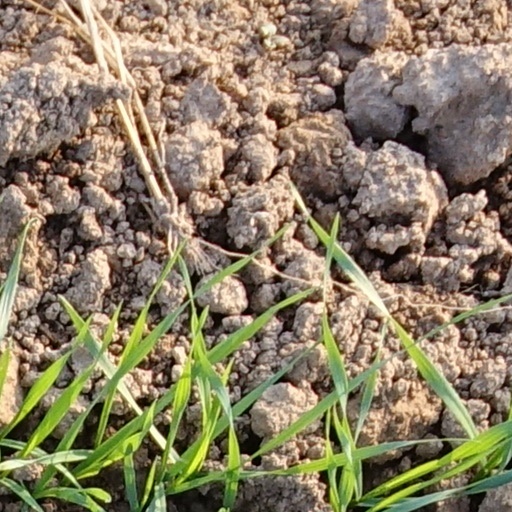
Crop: wheat